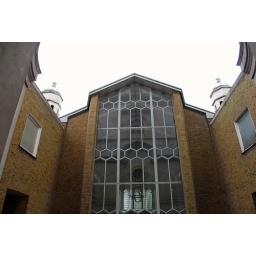
Courtyard and wall of modern building within the walls of the old. St George in the East, Wapping, 28 May 2009